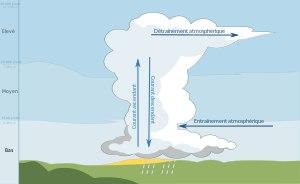
L’entraînement atmosphérique est un phénomène météorologique qui se produit entre un écoulement turbulent et un autre laminaire. En général, ce terme est utilisé pour désigner la capture d'air sec dans un courant ascendant humide, en particulier dans un orage ou un cyclone tropical. Il s'agit donc du mélange de l'air de l'environnement dans le courant ou dans le nuage qu'il crée.